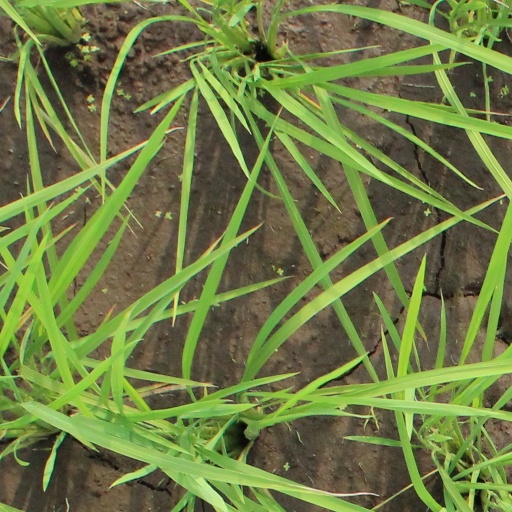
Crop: rice